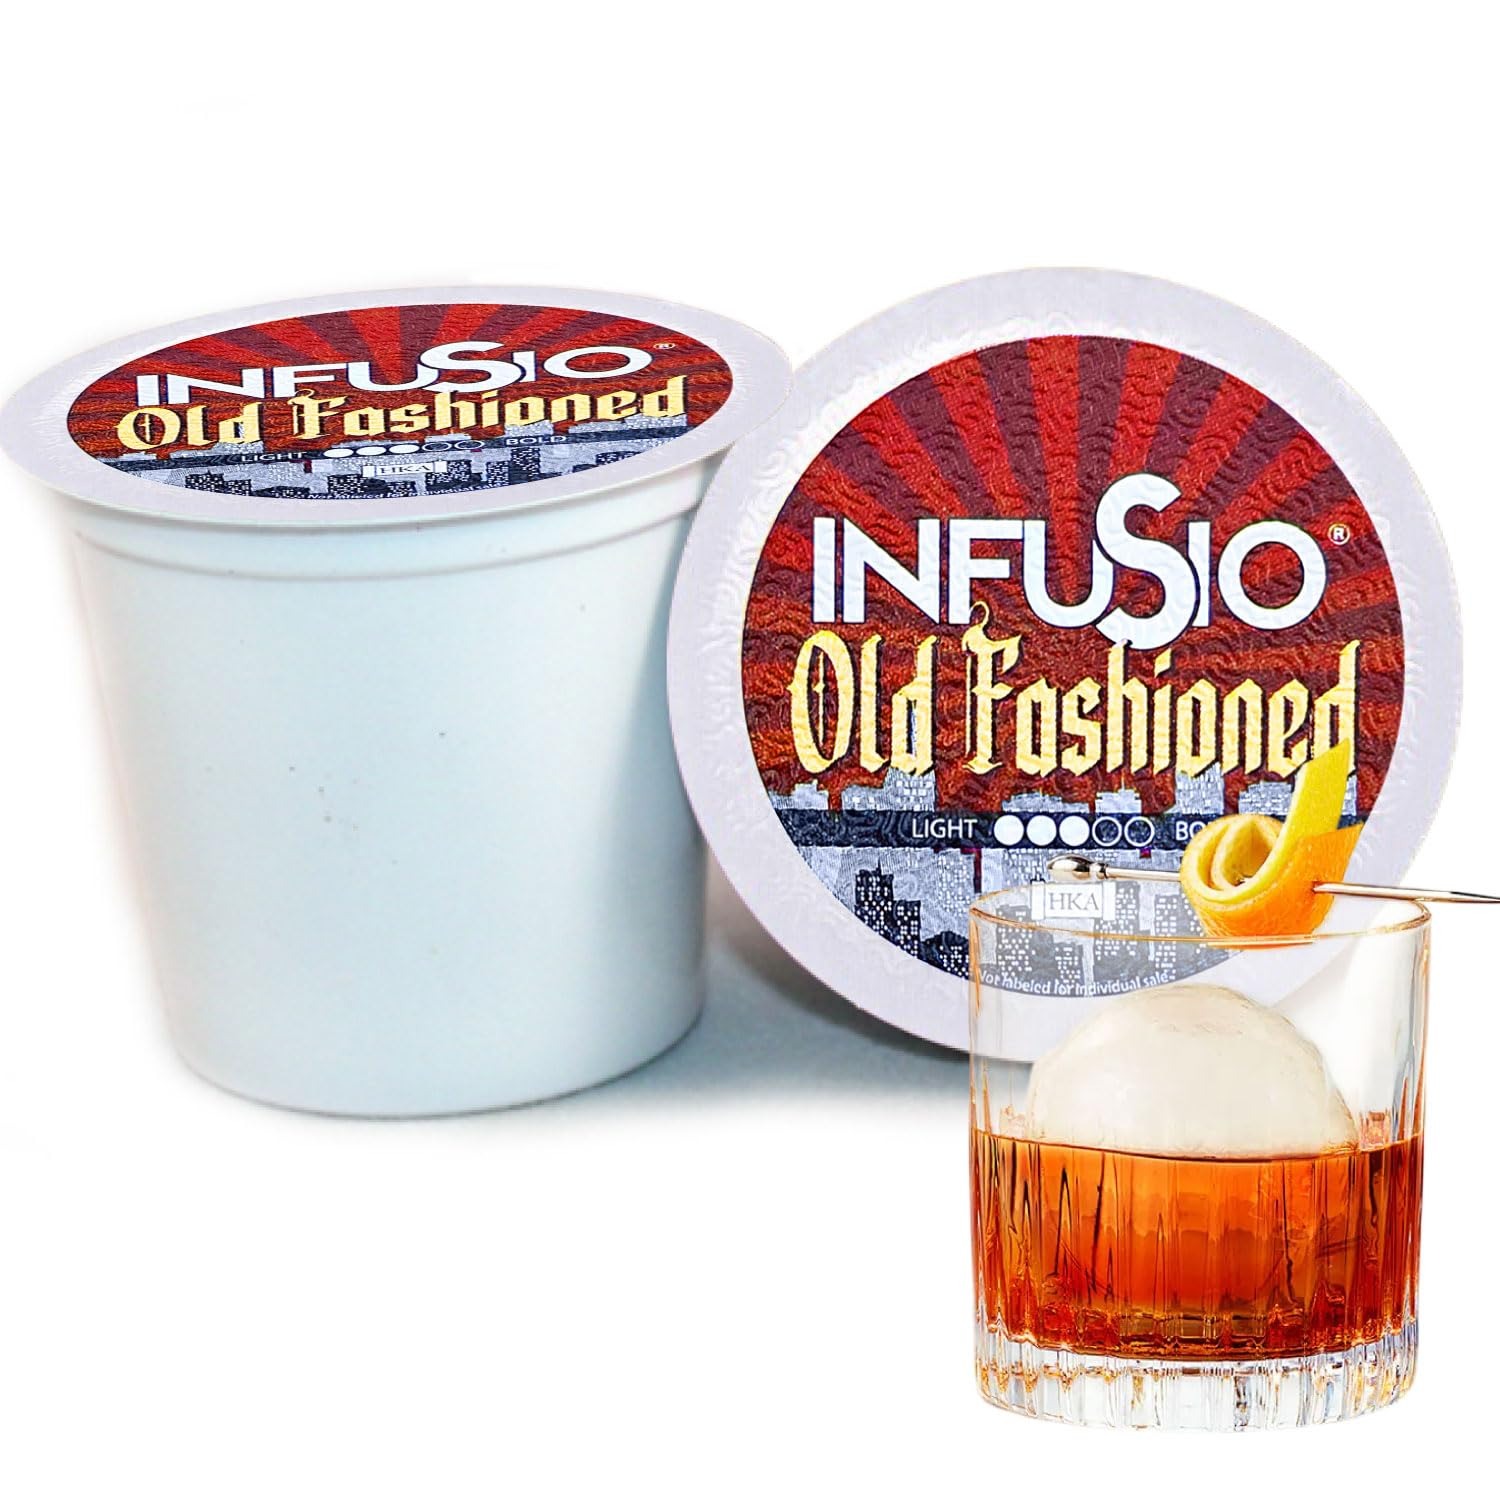
Item Name: InfuSio Coffee Pods 96 Count Old Fashioned Flavored Medium Roast Single serve Coffee pods for Keurig K Cups Brewers - InfuSio Premium Roasted Keurig 2.0 Compatible
Bullet Point 1: 𝙄𝙣𝙛𝙪𝙨𝙚𝙙 𝙬𝙞𝙩𝙝 𝘾𝙤𝙘𝙠𝙩𝙖𝙞𝙡-𝙄𝙣𝙨𝙥𝙞𝙧𝙚𝙙 𝙁𝙡𝙖𝙫𝙤𝙧 – What would you like your coffee infused with? Irish Cream? Buttered Rum? How about Espresso Martini or Cinnamon Whiskey? With InfuSio’s Cask & Coffee Collection, you get 120 single-serve pods across 12 bold blends inspired by classic cocktails—crafted with zero alcohol, and full of flavor.
Bullet Point 2: 12 𝙎𝙥𝙞𝙧𝙞𝙩𝙚𝙙 𝘽𝙡𝙚𝙣𝙙𝙨, 𝙊𝙣𝙚 𝙇𝙚𝙜𝙚𝙣𝙙𝙖𝙧𝙮 𝙋𝙖𝙘𝙠 – This isn’t your average variety pack. Inside, you’ll find twelve distinct blends—each designed to capture the essence of your favorite liqueurs and after-dinner drinks. Try them all and discover your go-to roast with a spirited twist.
Bullet Point 3: 𝙕𝙚𝙧𝙤 𝘼𝙡𝙘𝙤𝙝𝙤𝙡, 𝙕𝙚𝙧𝙤 𝙎𝙪𝙜𝙖𝙧, 𝙕𝙚𝙧𝙤 𝘾𝙖𝙡𝙤𝙧𝙞𝙚𝙨 – Enjoy bold, decadent taste without the guilt. InfuSio’s Spirited Sips use 100% Arabica beans, naturally infused with layered flavor and roasted fresh. No sweeteners. No calories. No artificial aftertaste.
Bullet Point 4: 𝙆𝙚𝙪𝙧𝙞𝙜 𝘾𝙤𝙢𝙥𝙖𝙩𝙞𝙗𝙡𝙚 & 𝙆𝙤𝙨𝙝𝙚𝙧 𝘾𝙚𝙧𝙩𝙞𝙛𝙞𝙚𝙙 – InfuSio pods work perfectly with all Keurig K-Cup brewers, including 2.0 models. Certified Kosher by HKA. NOTE: INSERT COFFEE POD IN BREWER AND CLOSE FIRMLY TO AVOID BREWING ERROR!
Bullet Point 5: 𝘽𝙧𝙖𝙣𝙙 𝘿𝙞𝙨𝙘𝙡𝙖𝙞𝙢𝙚𝙧 – InfuSio Coffee is not affiliated with or endorsed by Keurig Dr Pepper. Keurig, K-Cup, and Green Mountain are registered trademarks of Keurig Dr Pepper.
Product Description: InfuSio Spirited Sips – Old Fashioned Flavored Coffee, 96 Count, Medium Roast, Keurig-Compatible Pods Bold. Balanced. Timeless. InfuSio’s Old Fashioned brings the spirit of the cocktail classic to your morning cup—with none of the alcohol and all of the flavor. This 96-count single-serve box delivers a medium roast layered with rich coffee depth, citrus zest, and a whisper of barrel-aged spice. It’s a flavor-forward tribute to the drink that defined sophistication—now brewed, not stirred. Old Fashioned is one of twelve curated blends in the Spirited Sips – Cask & Coffee Collection, a lineup inspired by cocktails and liqueurs, reimagined for the coffee lover. Explore the nutty warmth of Fratello Hazelnut and Bourbon Pecan, the creamy indulgence of Irish Cream and Rum & Horchata, or the bold intrigue of Espresso Martini and Cinnamon Whiskey. Crafted without added sugar or artificial aftertaste and roasted to a balanced medium profile, every pod delivers coffee with character—ready when you are. Compatible with Keurig 2.0 and most single-serve brewers, Old Fashioned is your invitation to enjoy the classics in a whole new way.
Value: 96.0
Unit: Count

Price: 37.45